Oak Ridges Trail Association

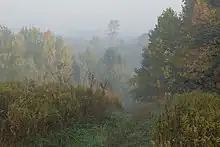
Along the trail

Efforts to establish a trail along the Oak Ridges Moraine first began in 1973. The Ontario Trail Riders' Association established the Great Pine Ridge Equestrian Trail located primarily along existing roads and road allowances.